Old Trafford Cricket Ground

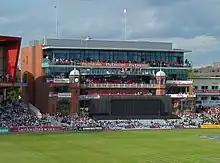
Old Trafford Pavilion

Old Trafford is a cricket ground in Old Trafford, Greater Manchester, England. It opened in 1857 as the home of Manchester Cricket Club and has been the home of Lancashire County Cricket Club since 1864. From 2013 onwards it has been known as Emirates Old Trafford due to a sponsorship deal with the Emirates airline.